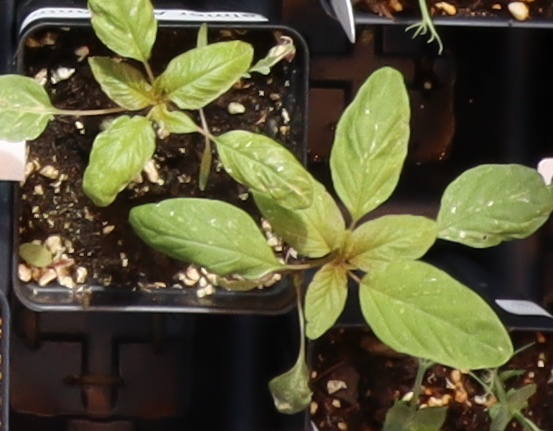
Label: Palmer Amaranth